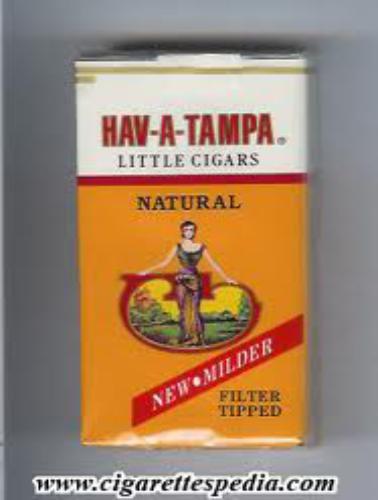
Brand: Hav-A-Tampa
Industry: Food